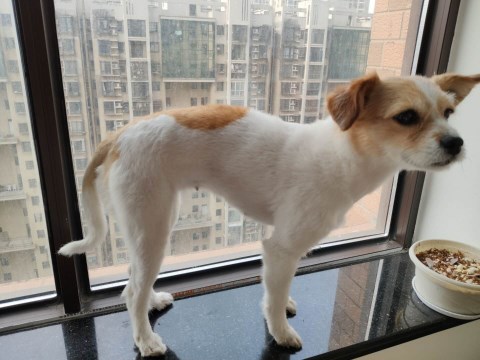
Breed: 2342-n000102-miniature_schnauzer